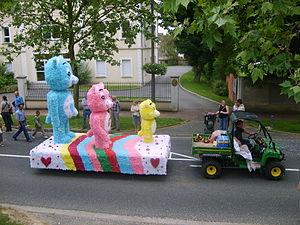
Bisounours à la Fête des Roses à Brie-Comte-Robert
Les Bisounours, ou les Calinours au Québec, sont une gamme américaine de jouets en peluche populaires dans les années 1980, commercialisée dans le monde par la société Kenner. Plus de 40 millions de ces ours, de toutes les couleurs, ont été vendus entre 1983 et 1987. Un nom, un symbole et un emploi ont été attachés à chaque ours. Par exemple, « Grosdodo » aide des enfants à dormir et il a un croissant de lune sur son estomac.